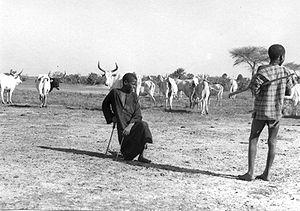
White Fulani est une race bovine de l'Afrique de l'Ouest. Il s'appelle aussi Foulbé blanc, Peul blanc, Bororo blanc, Akou, etc.